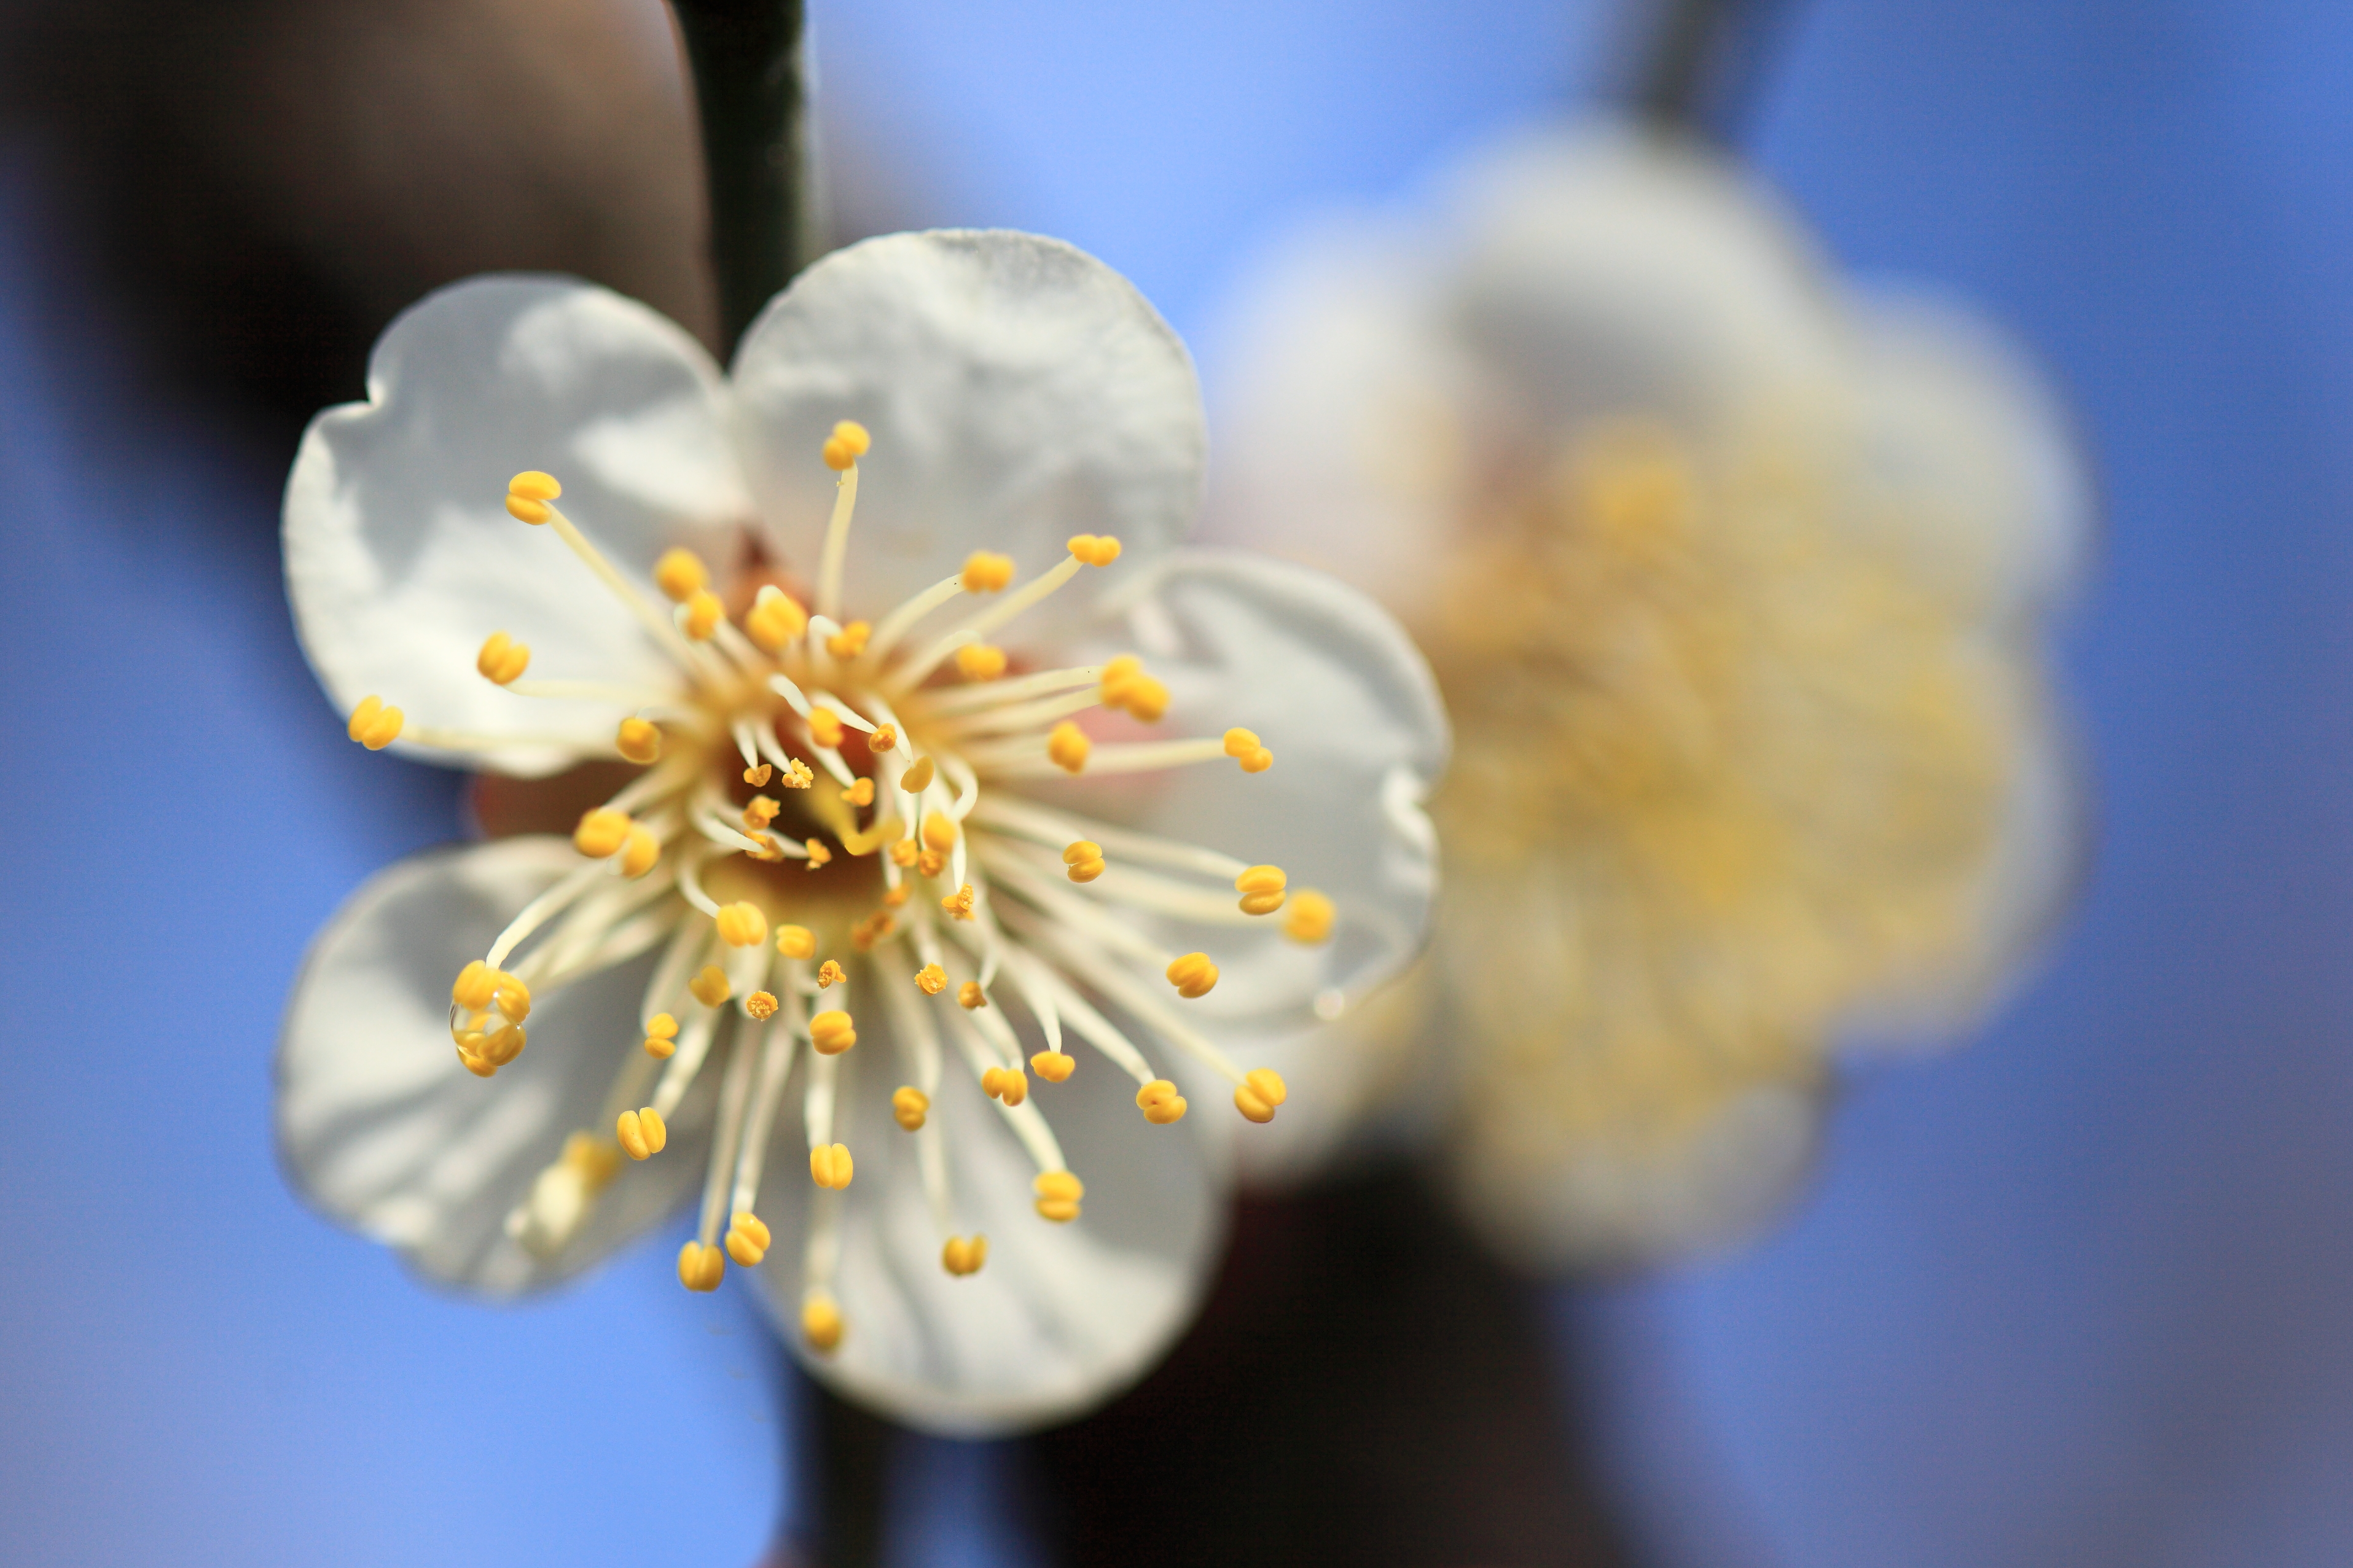
nature, branch, blossom, plant, photography, sunlight, flower, petal, pollen, spring, high, produce, botany, yellow, flora, wildflower, close up, 5d, hires, markii, prunus, hi, res, resolution, mume, ume, kairakuen, ibarakiken, mitoshi, macro photography, plant stem